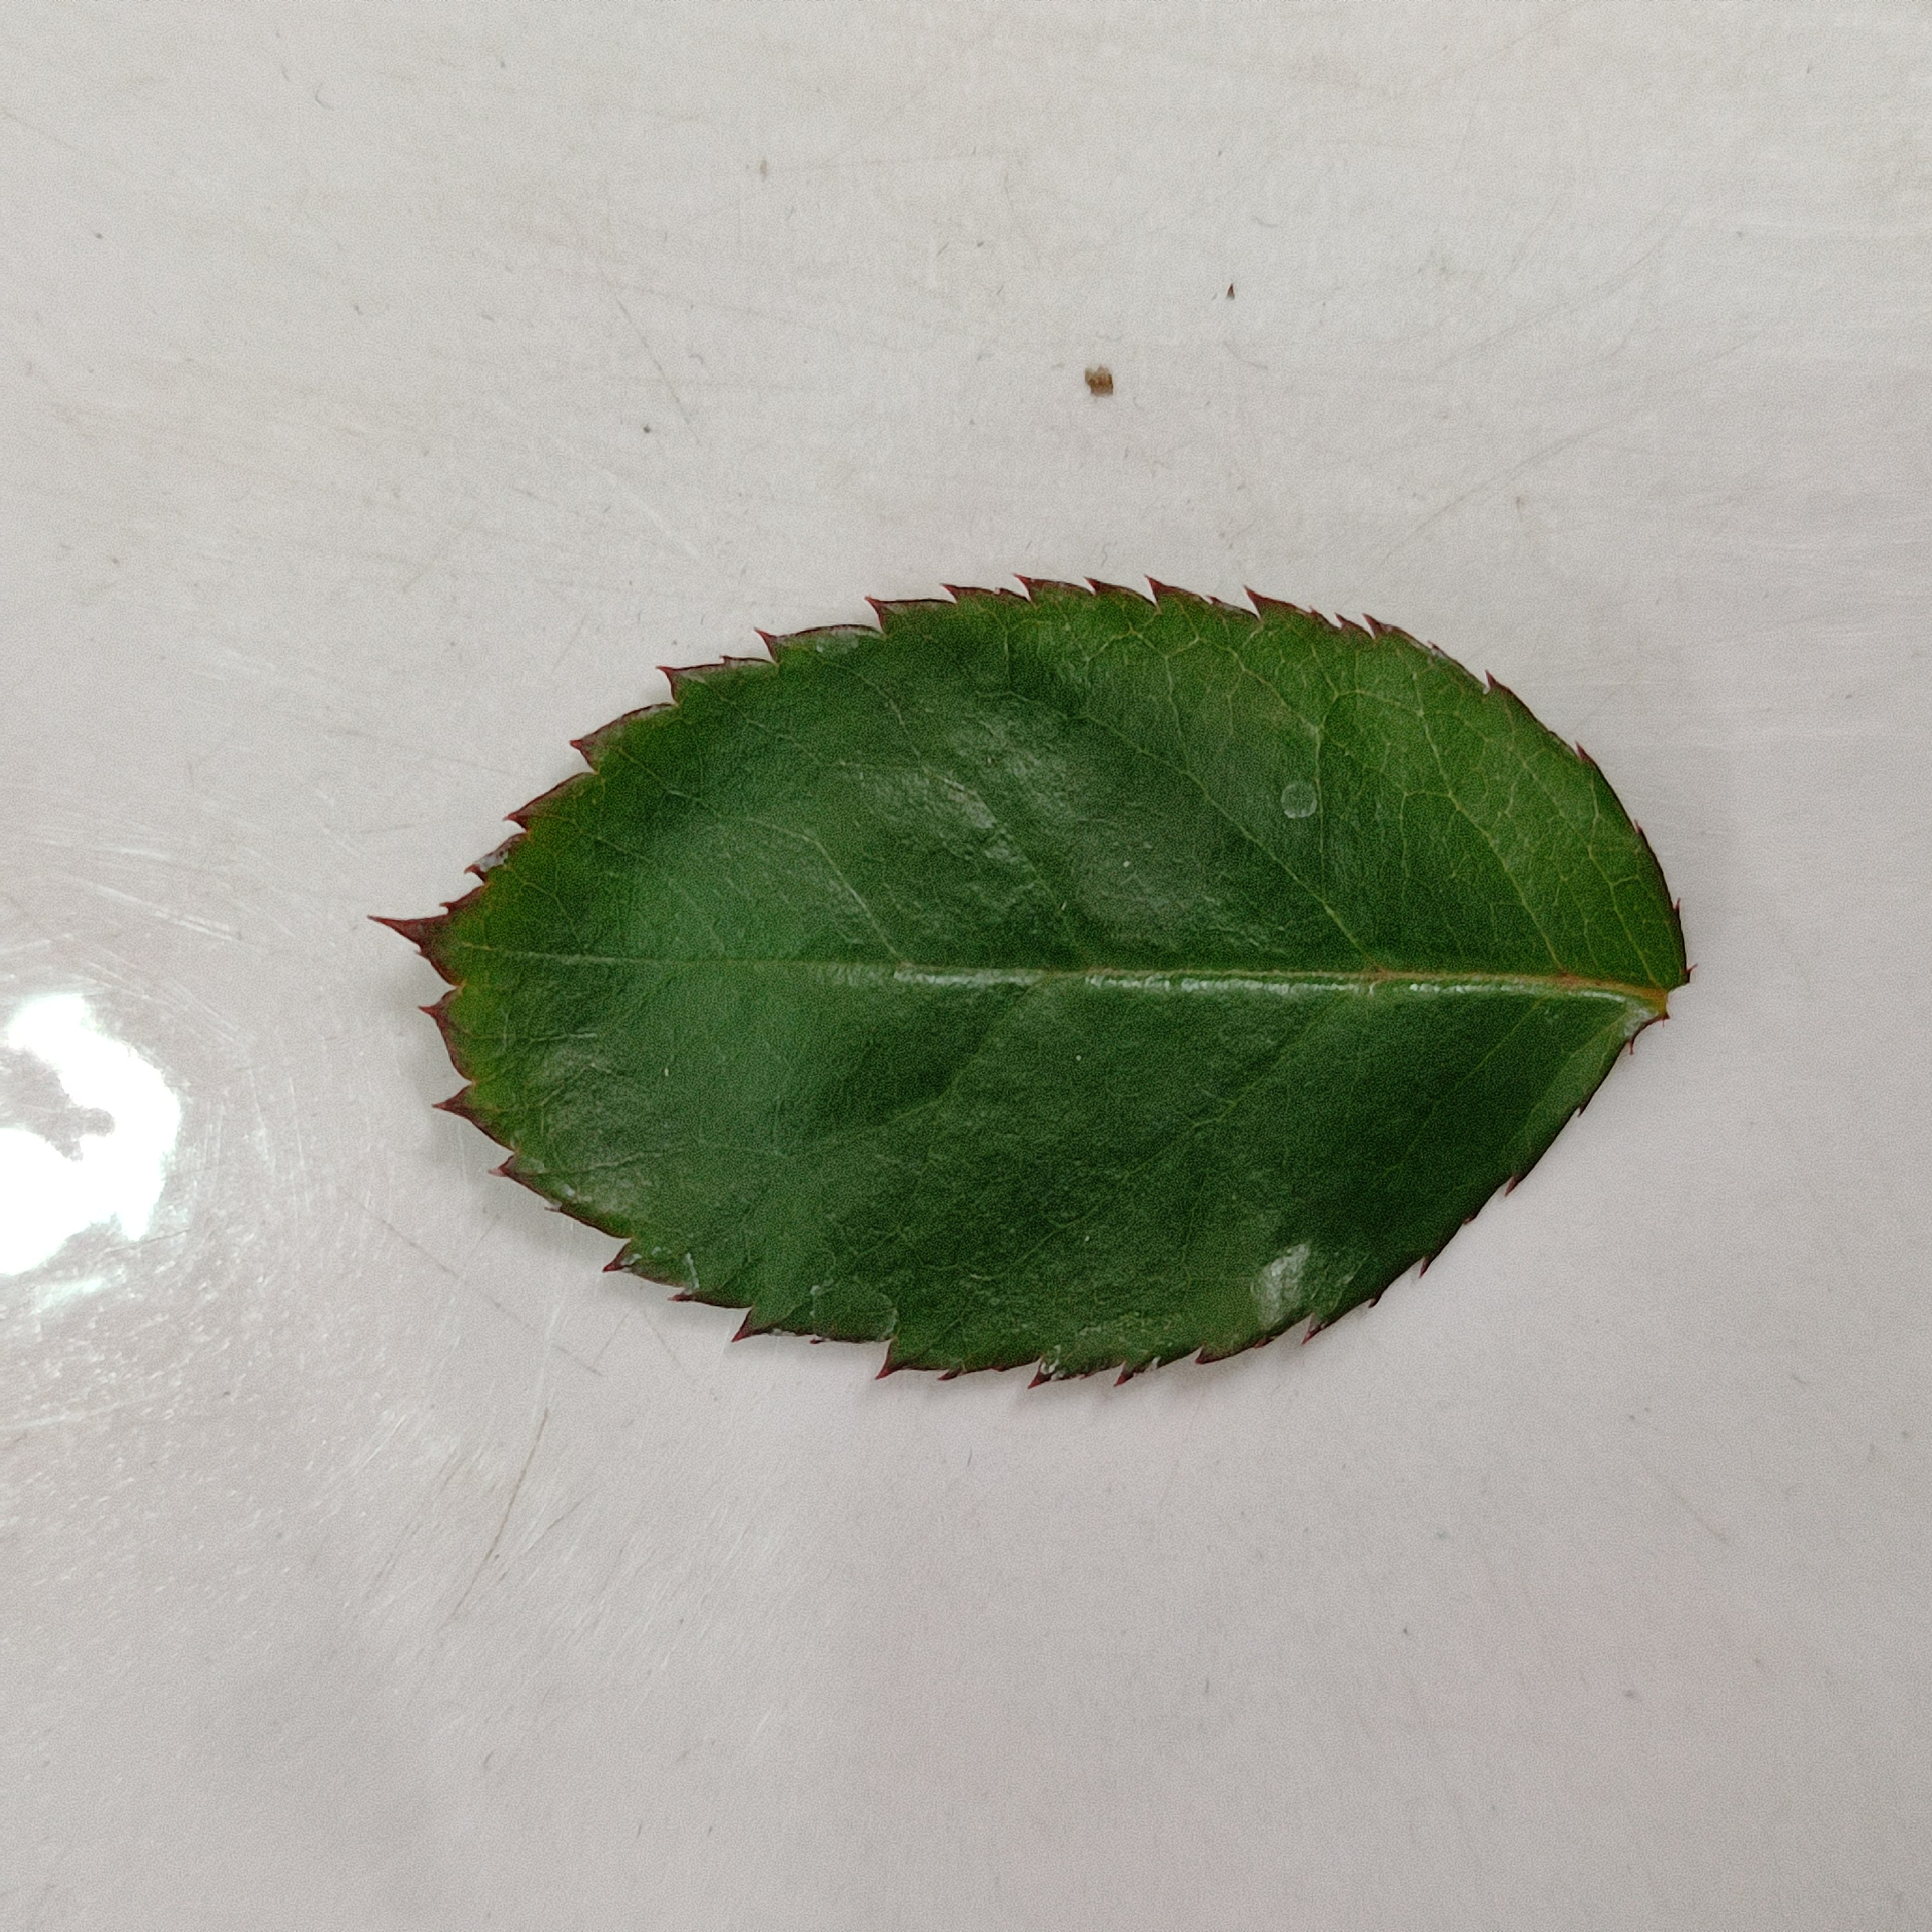
Label: Healthy Leaf